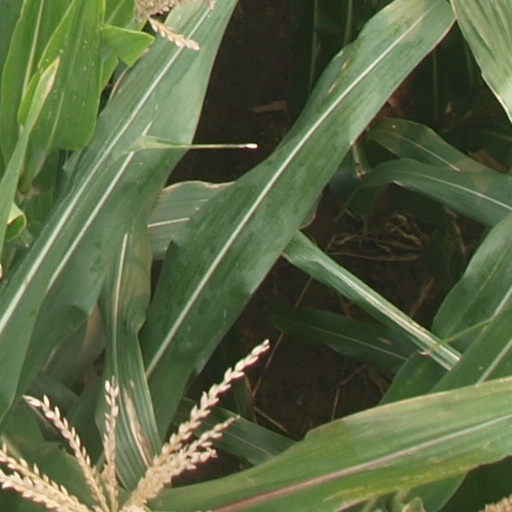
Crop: maize; corn